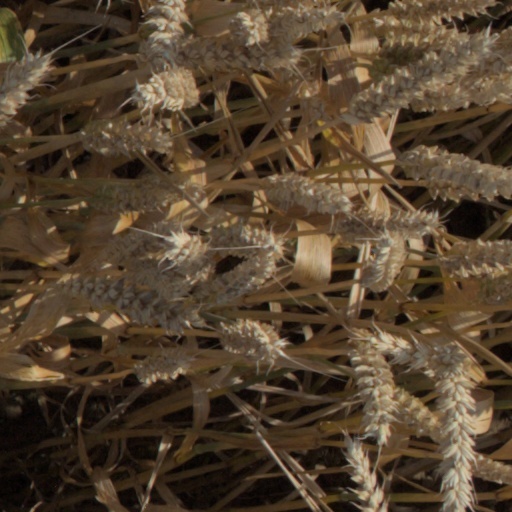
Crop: wheat